Describe the emotion expressed in this image:  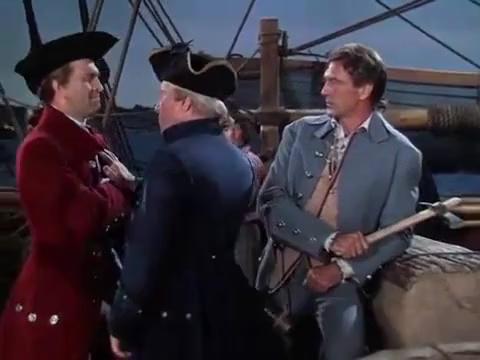
This person displays Suffering, valence and arousal with low intensity.